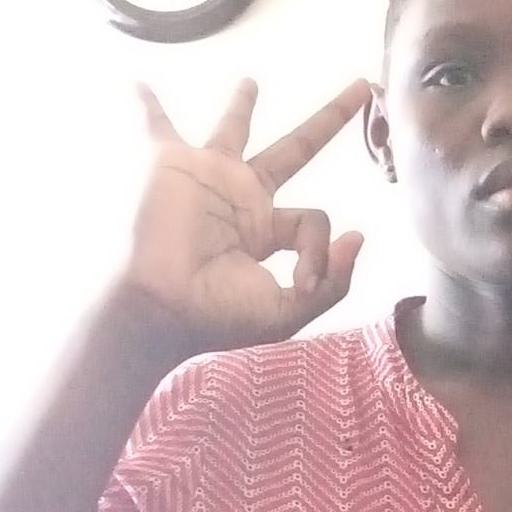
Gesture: ok